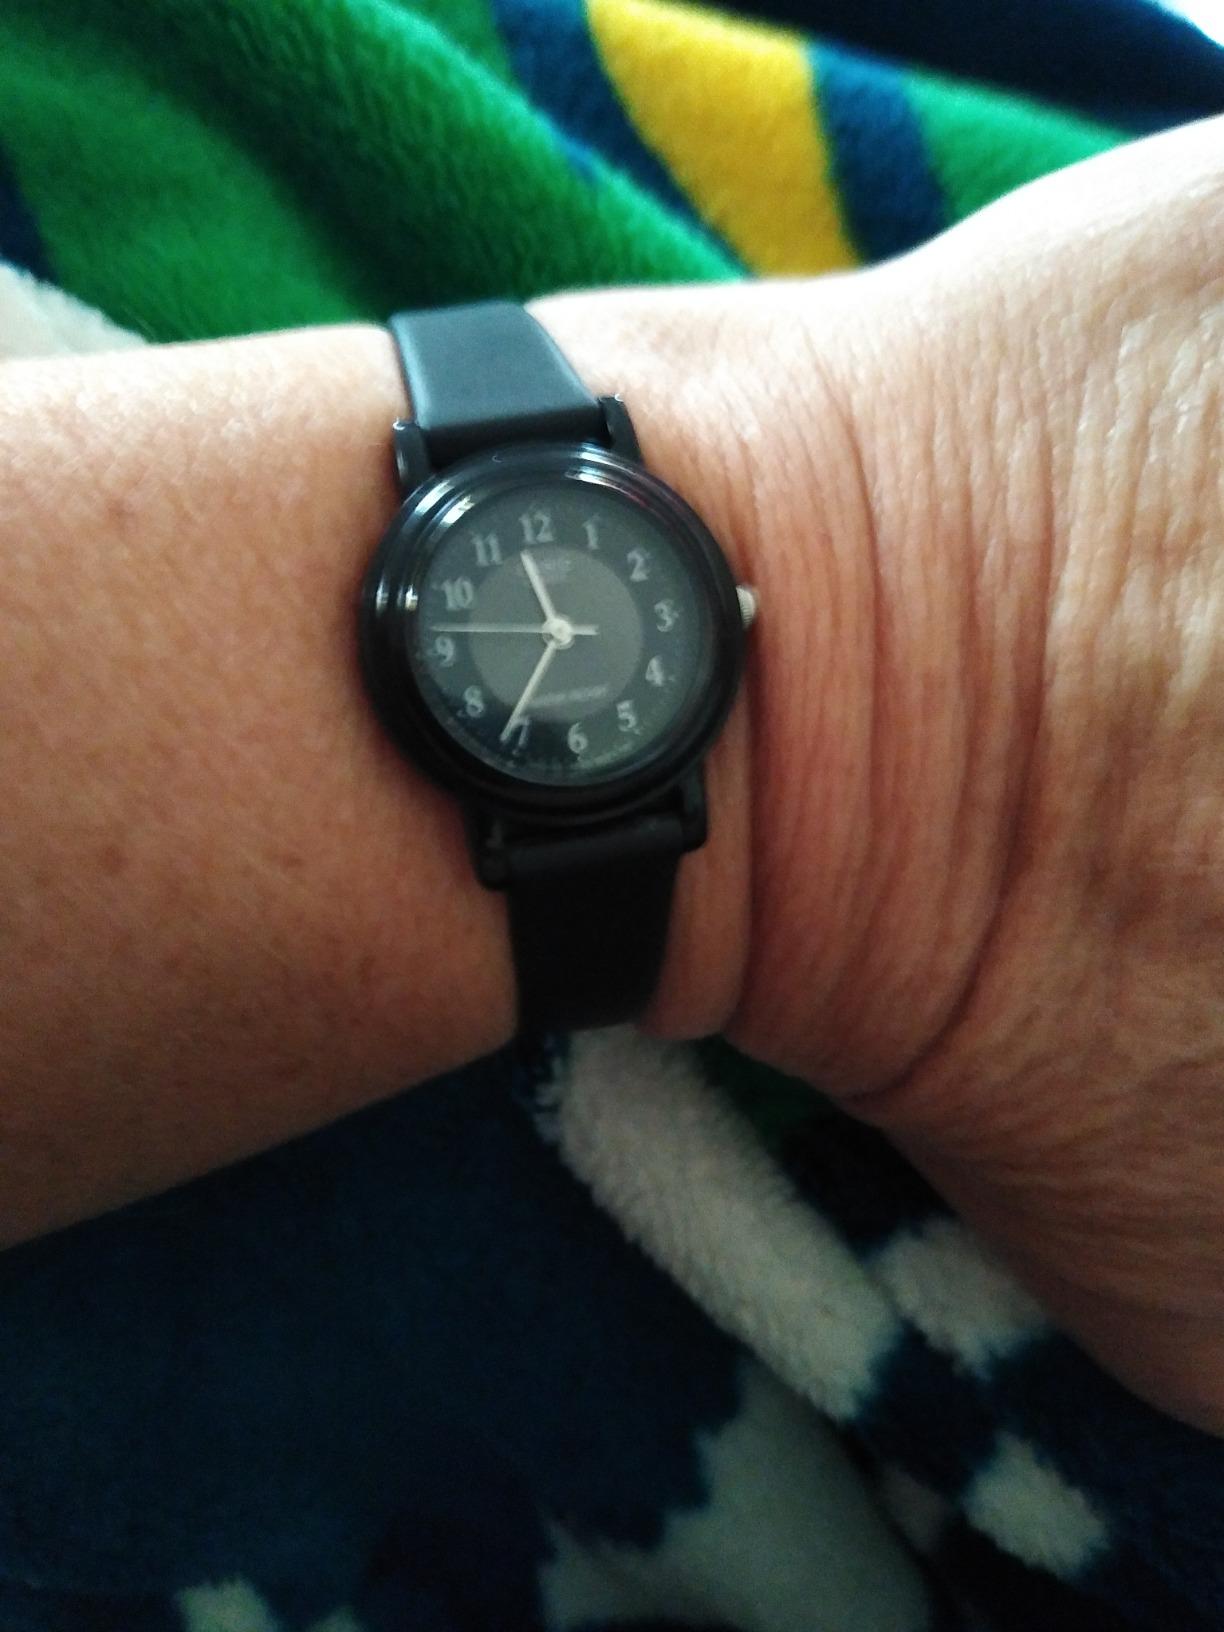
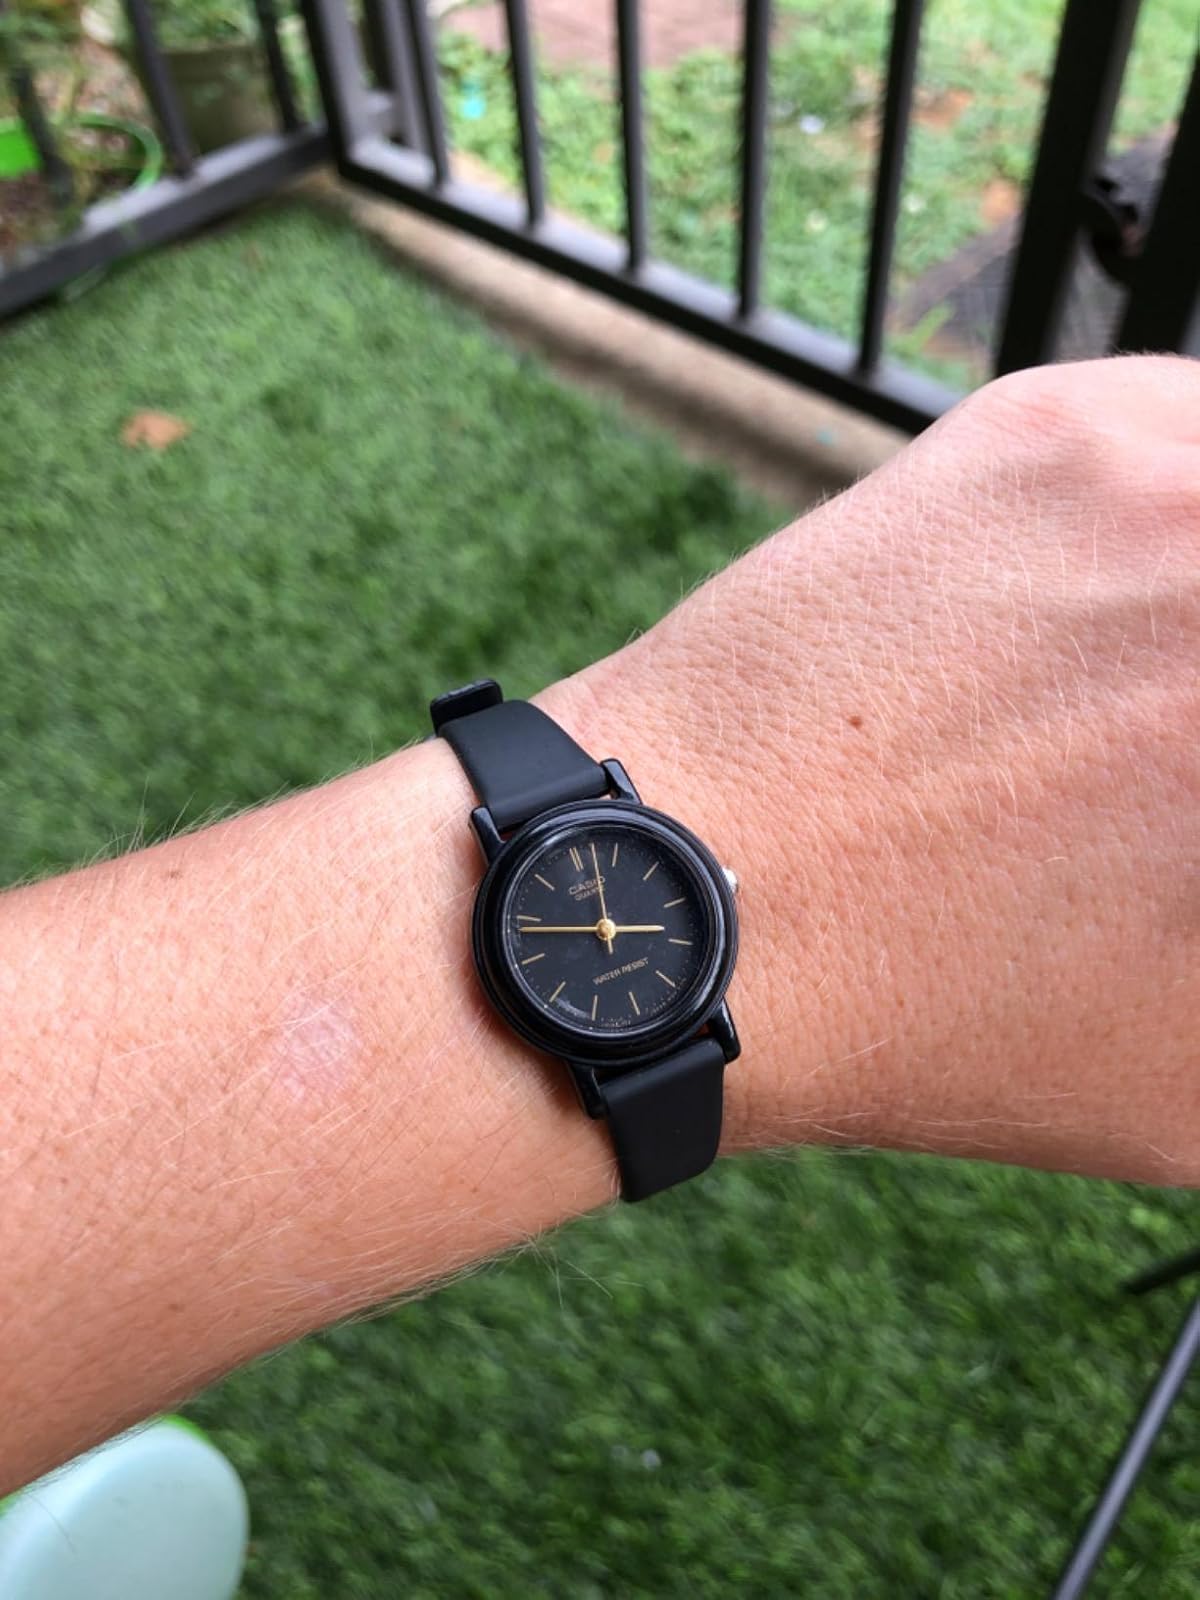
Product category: accessories_watch
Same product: no